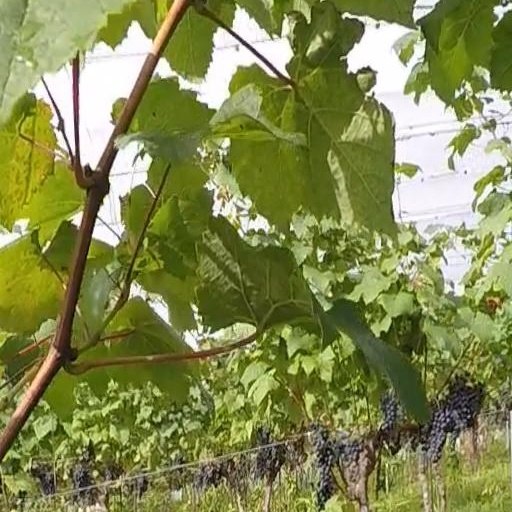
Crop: grape